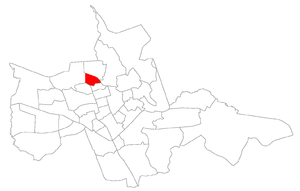
Salgado Filho est un quartier de la ville brésilienne de Santa Maria, Rio Grande do Sul. Le quartier est situé dans district de Sede.